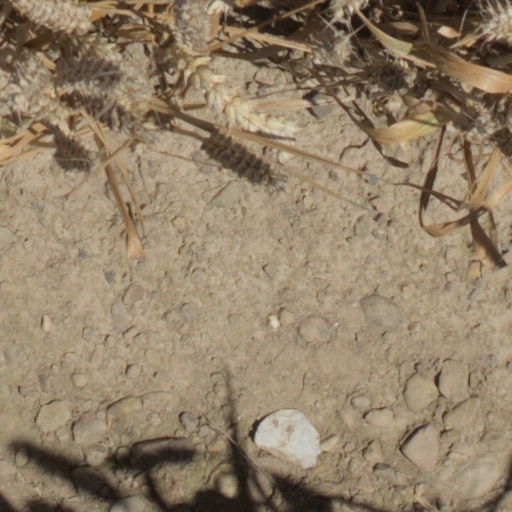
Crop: wheat